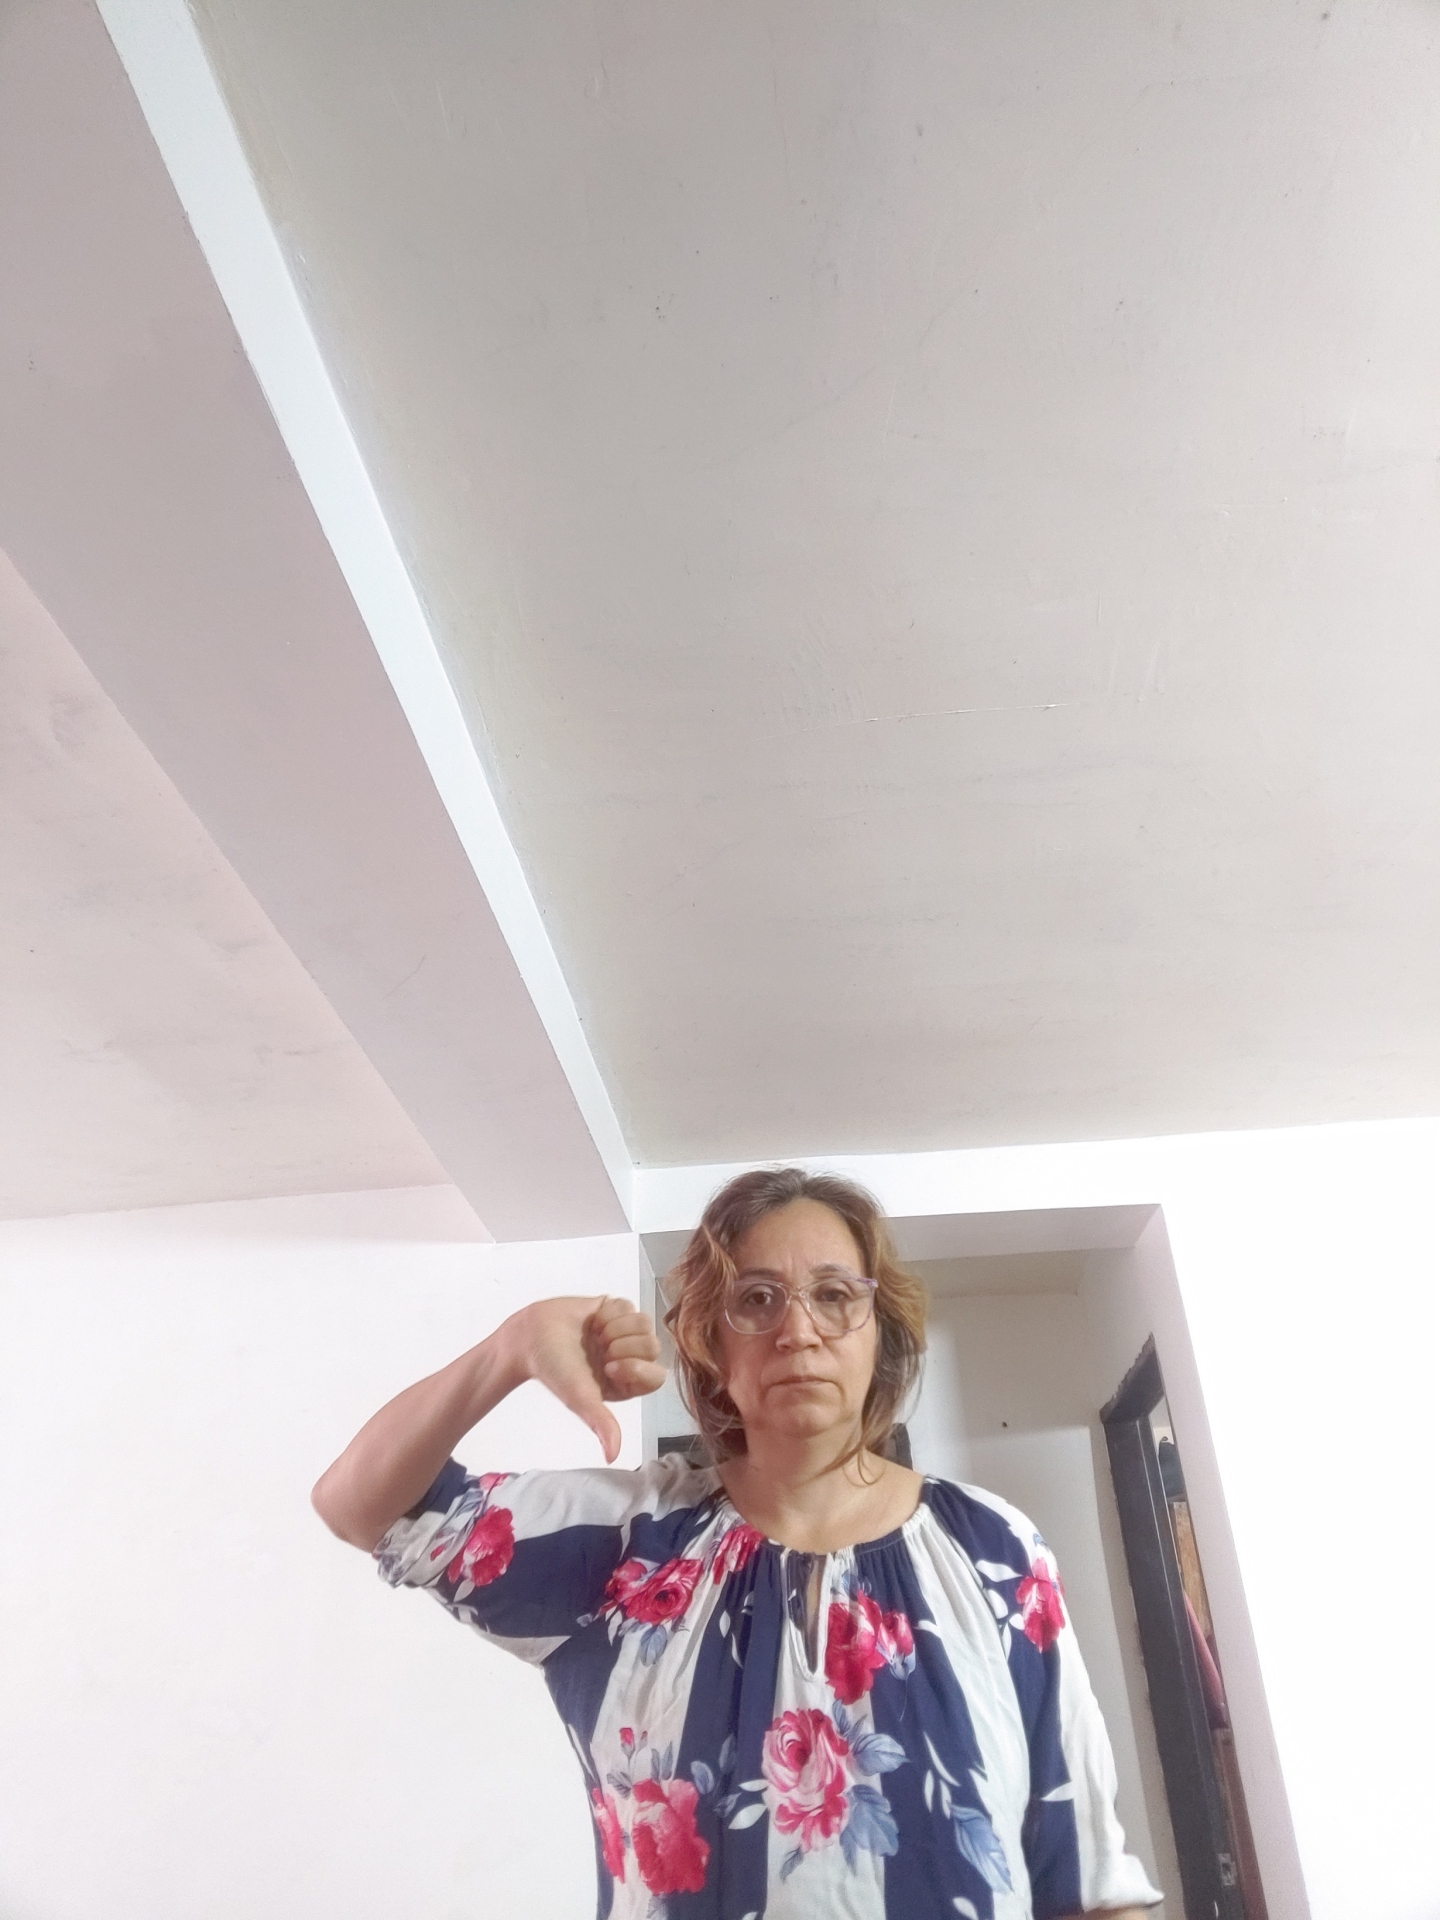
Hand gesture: dislike